John Horwood

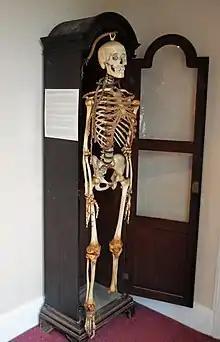
The skeleton of John Horwood, 18, in a Bristol University cupboard

Horwood's friends attempted to rescue the body on its route to Bristol Royal Infirmary for 'anatomisation' (dissection) and spirit it away on the river back to Hanham. Dr Richard Smith anticipated their plan and took the body by taxi during the night.